History of China

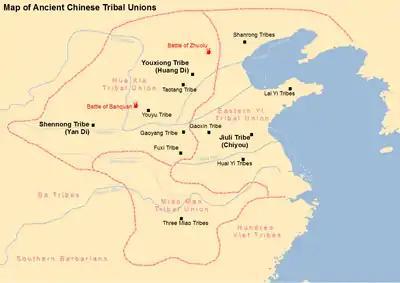
Map of tribes and tribal unions in Ancient China, including the tribes led by the Yellow Emperor, Emperor Yan and Chiyou.

Bronze artifacts have been found at the Majiayao culture site (between 3100 and 2700 BC). The Bronze Age is also represented at the Lower Xiajiadian culture (2200–1600 BC) site in northeast China. Sanxingdui located in what is now Sichuan is believed to be the site of a major ancient city, of a previously unknown Bronze Age culture (between 2000 and 1200 BC). The site was first discovered in 1929 and then re-discovered in 1986. Chinese archaeologists have identified the Sanxingdui culture to be part of the state of Shu, linking the artifacts found at the site to its early legendary kings. The graves at Mogou revealed a high level of violence in the Qijia culture.